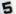
Number: 5